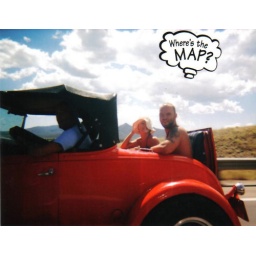
taking a ride in the rumble seat of grandpas ...Bad A$$ street rod ...in ARIZONA =-D